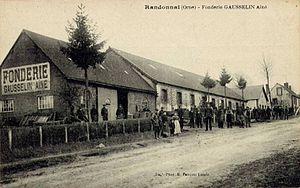
Fonderie Gausselin.
La Société des fonderies et ateliers de Randonnai, connue sous le sigle SFAR, a été créée construite à Randonnai, petite commune de l'Orne, en 1876 par Auguste Gausselin sous le nom « Fonderie Gausselin ». Elle prend la forme de « Société des fonderies et ateliers de Randonnai » en 1948 et est dirigée par André Metra.
Randonnai est une ancienne commune française, située dans le département de l'Orne en région Normandie, devenue le 1ᵉʳ janvier 2016 une commune déléguée au sein de la commune nouvelle de Tourouvre au Perche.
Le patrimoine industriel du département de l'Orne recense et replace dans le contexte géographique et historique, le patrimoine architectural et mobilier de l'importante activité industrielle de ce département, des verreries et des forges du XVIᵉ, du textile du XVIIIᵉ, jusqu'aux industries les plus récentes. Il est établi à partir des 319 dossiers d'inventaire concernant ce département, indexés sur la base Mérimée et la base Palissy du ministère de la Culture.